Dili

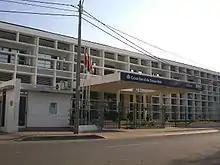
Banco Nacional Ultramarino building, Dili

Portuguese Timor became a full part of Portugal in 1951, although despite being made citizens of Portugal this did not bring the locals any political power. Governance remained in the control of Lisbon. The Portuguese Overseas Organic Law of 1963 created the first Legislative Council of the territory, which was given some of the powers formerly held by the governor. It also theoretically extended voting rights to the 'uncivilised', although property and tax requirements meant most were still unable to vote.